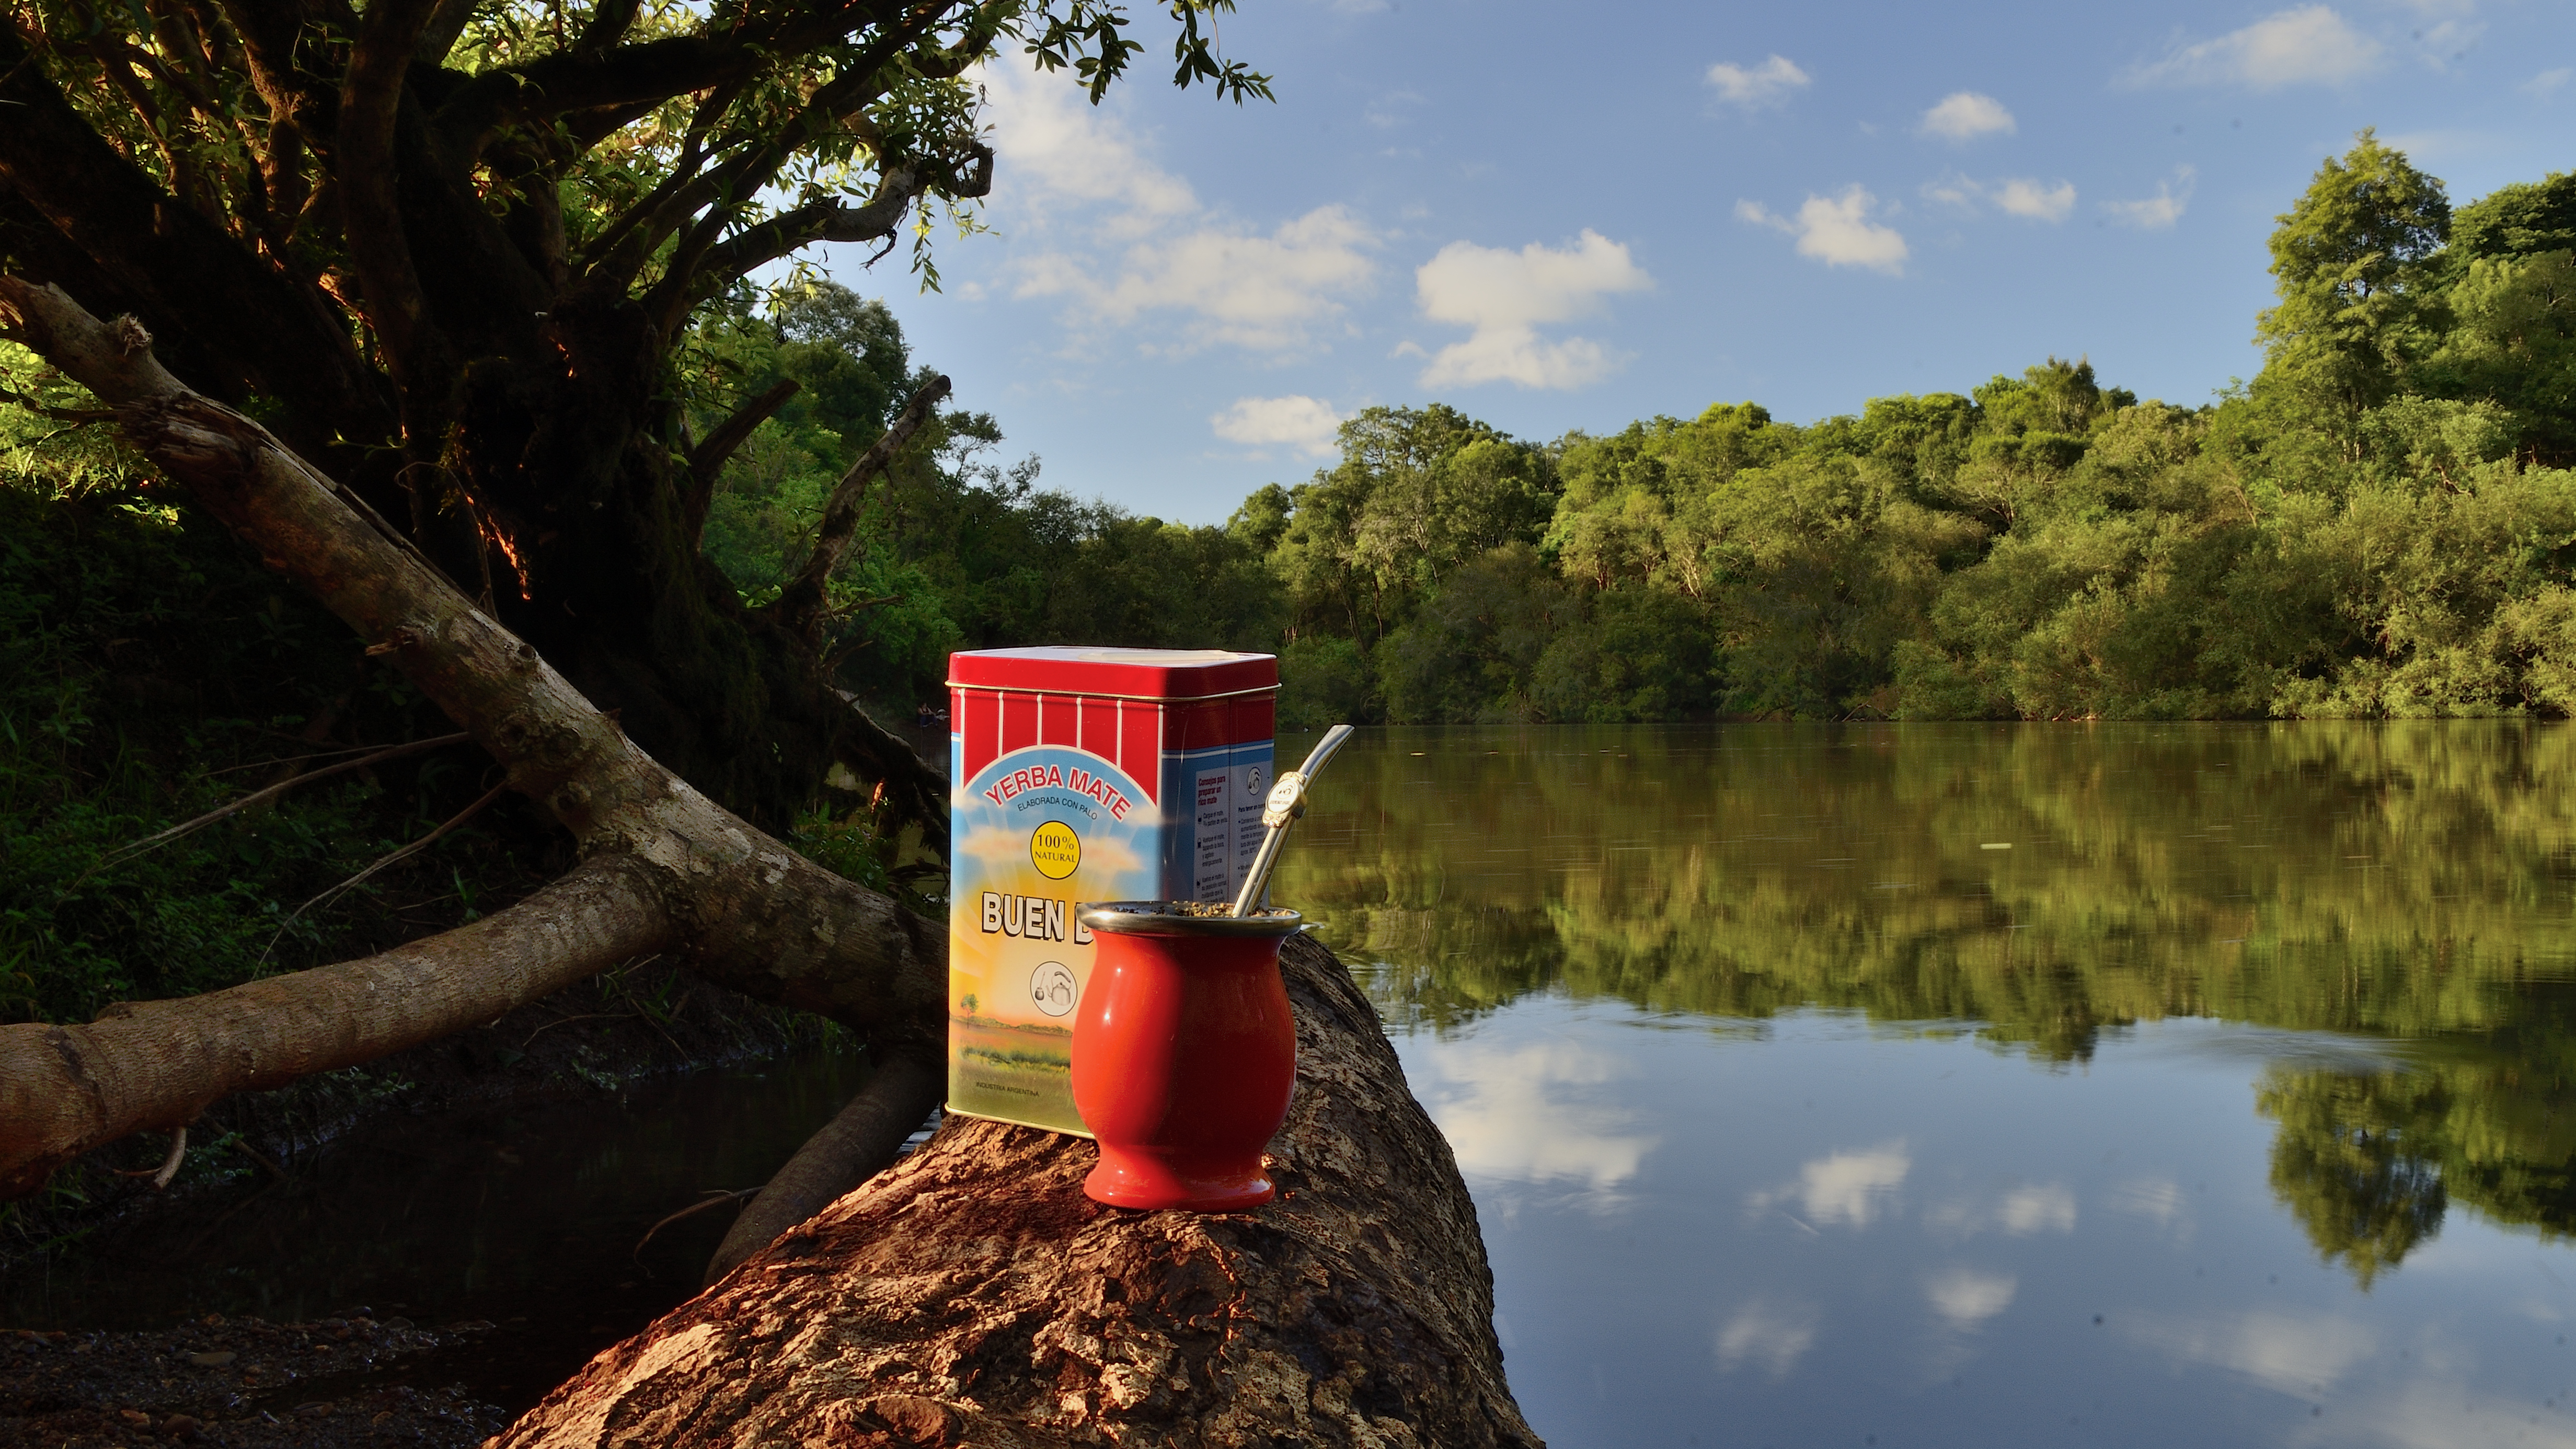
tree, water, river, reflection, autumn, soil, waterway, body of water, reflejo, cielo, mini, balneario, arroyo, verde, eldorado, piray, misiones, mate, yerba, vallehermoso, buendia, bombilla, tronco, terere, trespuentes, rural area